Stratford, London

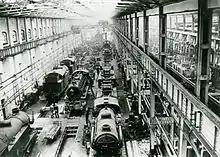
Engine repair shop of the Stratford Railway Works, 1921

Stratford station was opened on 20 June 1839 by the Eastern Counties Railway (ECR). The Northern and Eastern Railway opened a section of its authorised line from to join the ECR at Stratford on 15 September 1840. A railway works and depot for engines and rolling stock was established by Great Eastern in 1847 to the north of Stratford. At its peak, the works employed over 2,500, many of whom had homes, along with other railway workers, in the town that developed nearby. It was originally called Hudson Town, after George Hudson, the "Railway King", but after his involvement in bribery and fraud was revealed in 1849, the settlement quickly became better known as Stratford New Town, which by 1862 had a population of 20,000. During the lifetime of the Stratford works, 1,682 locomotives, 5,500 passenger coaches and 33,000 goods wagons were built. The last part of the works closed in March 1991.